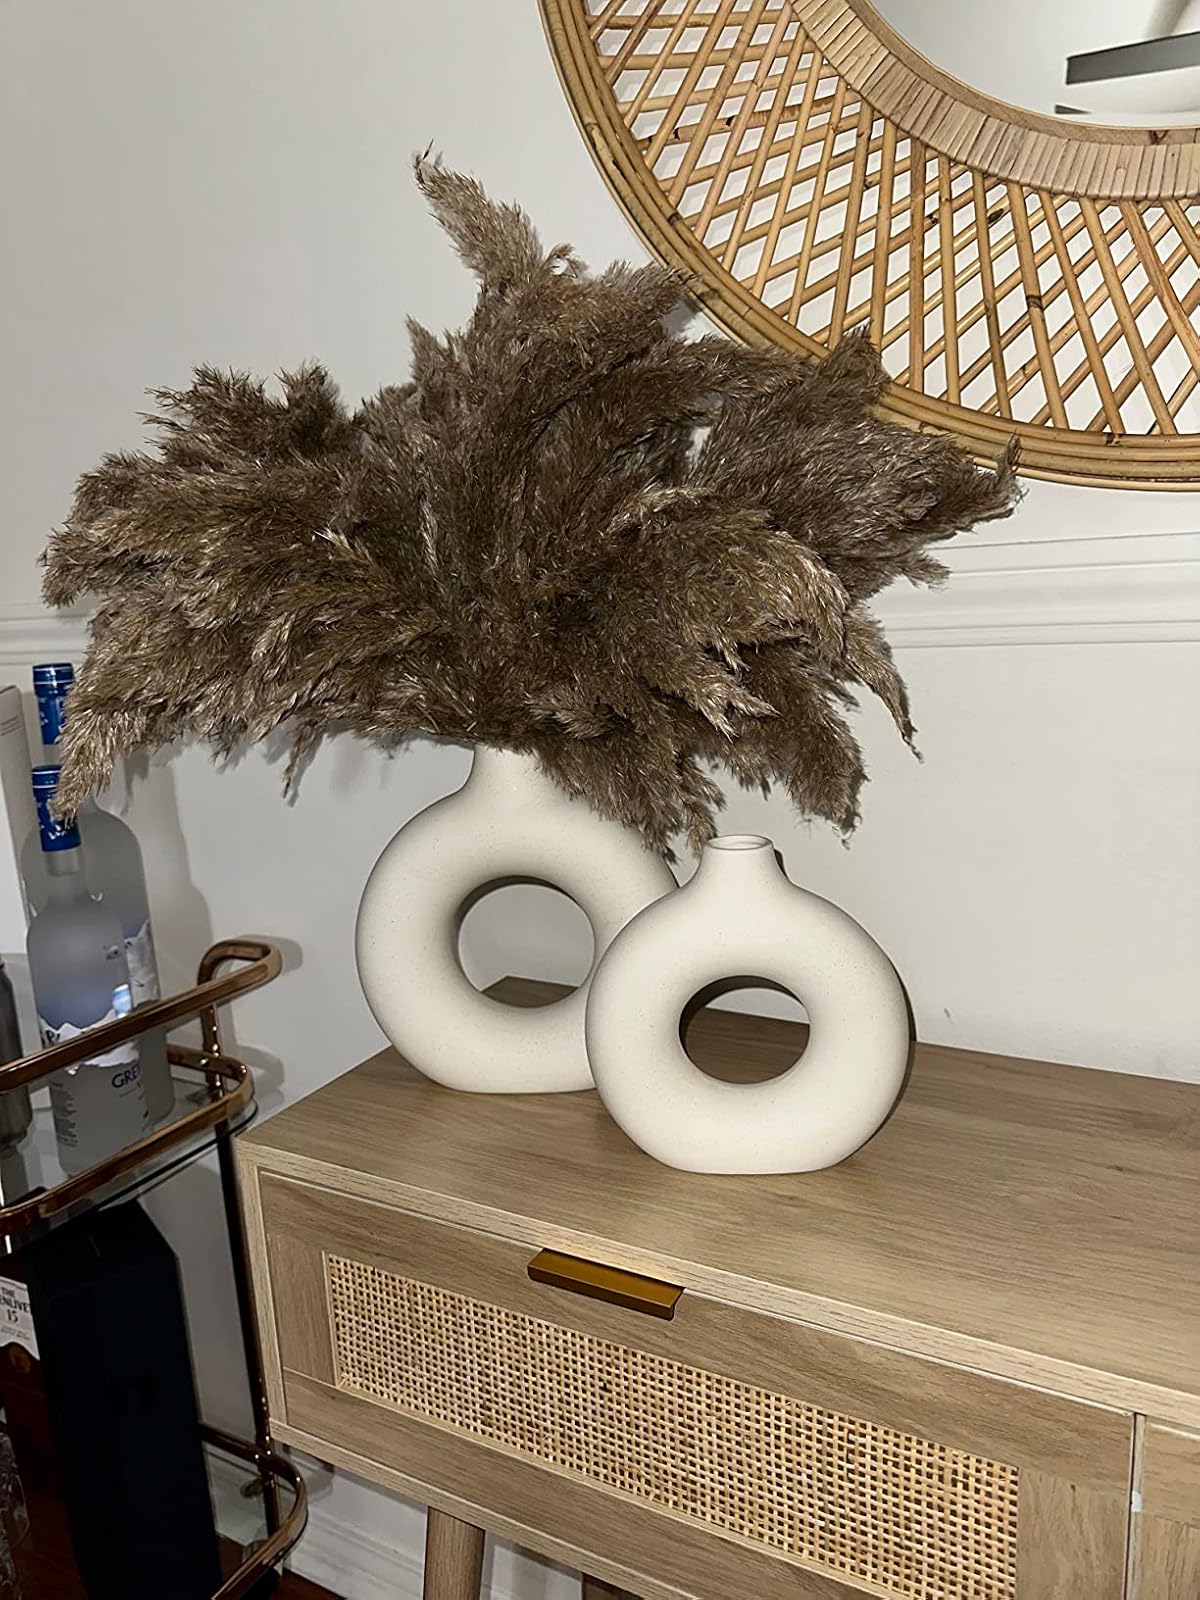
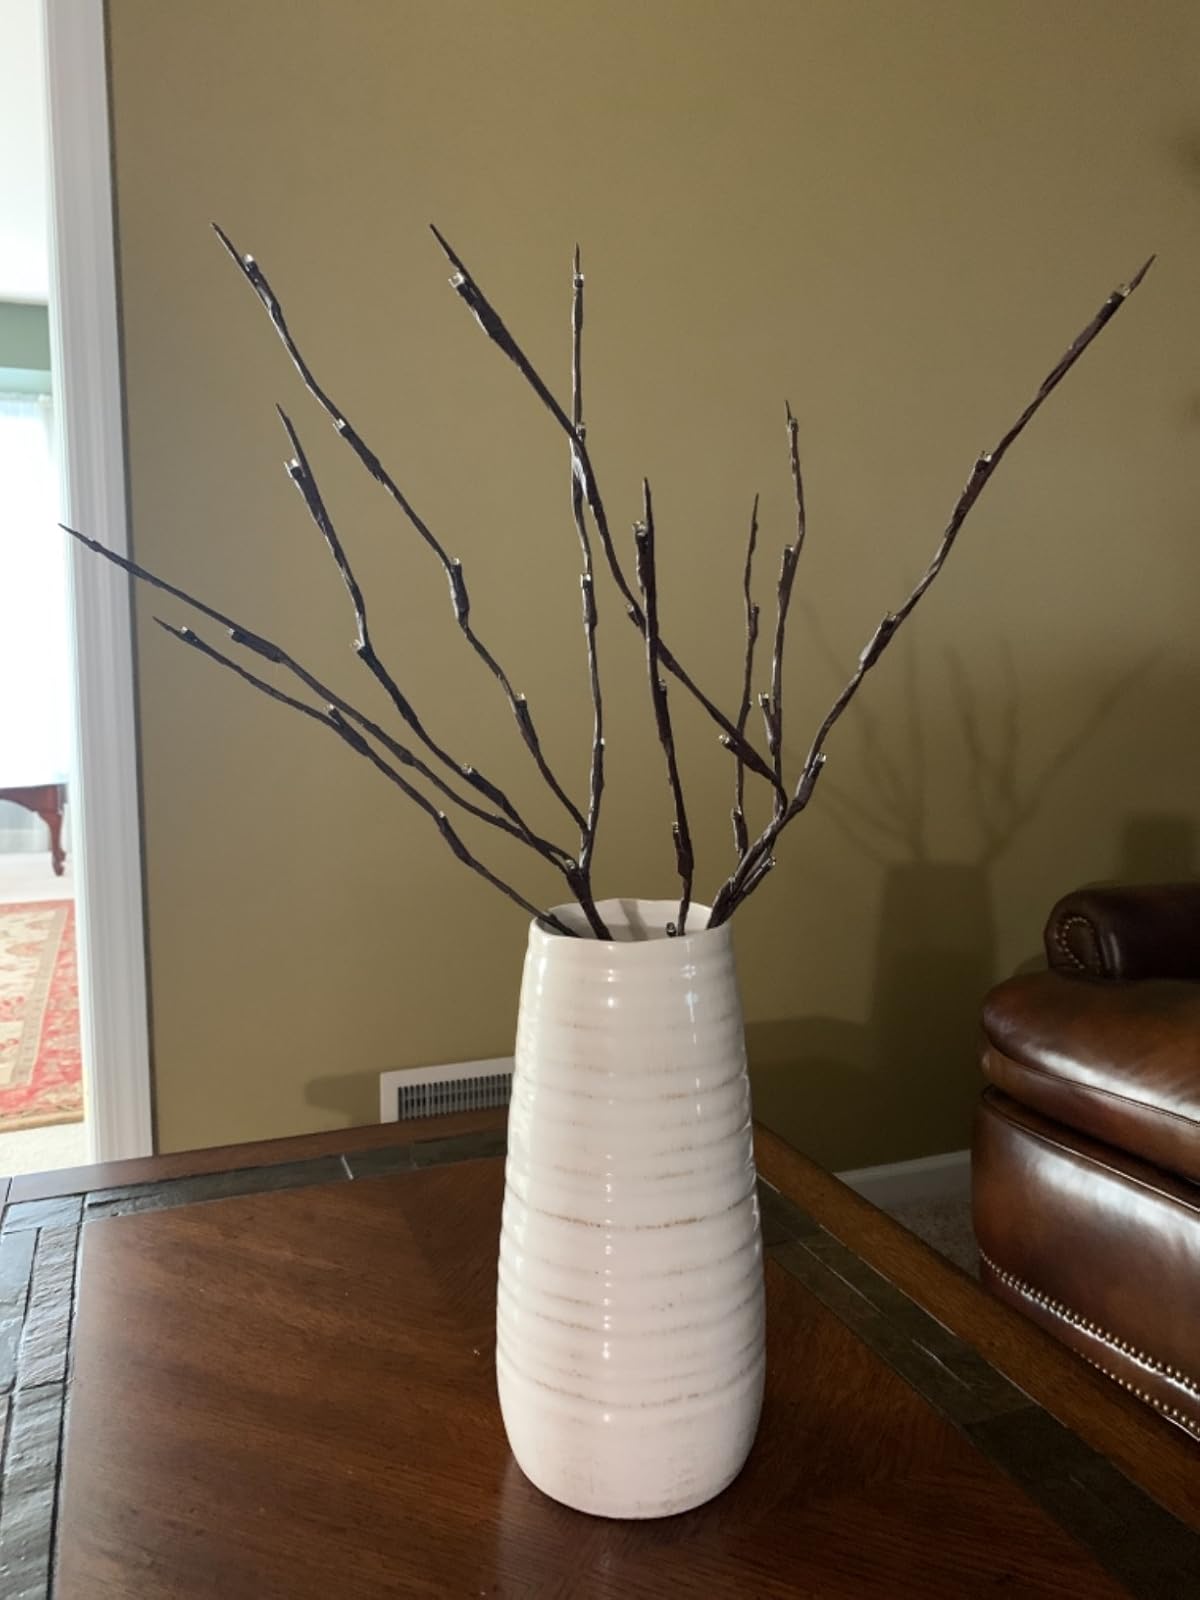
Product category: vase
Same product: no